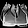
Label: Bag